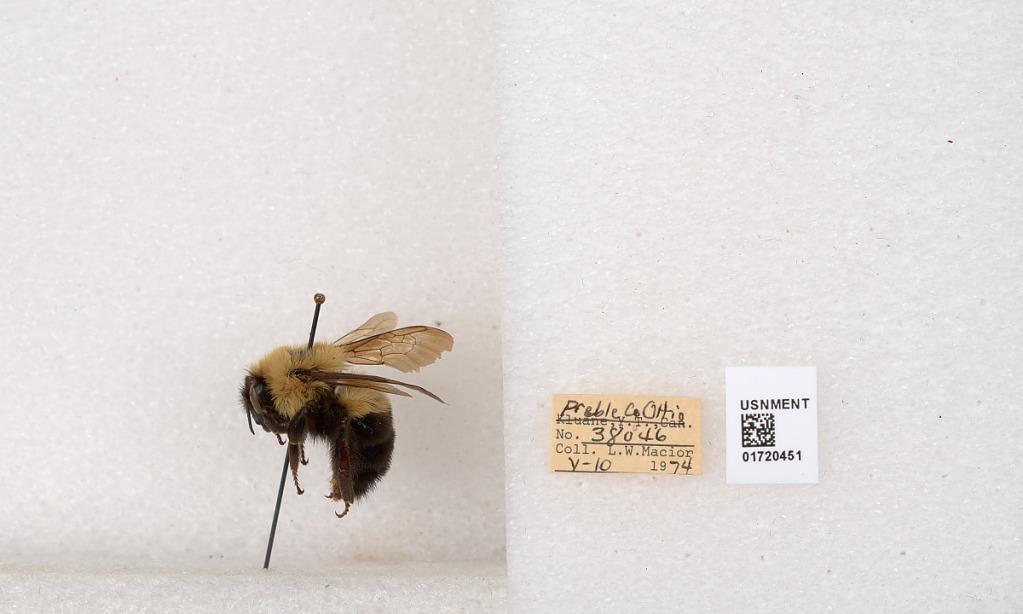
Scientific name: Bombus bimaculatus Cresson
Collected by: L. Macior
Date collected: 1974-5-10
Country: United States
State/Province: Ohio
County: Preble
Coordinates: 39.7416, -84.648